Gil Gutierrez

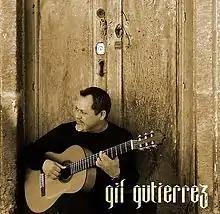
Gil Gutiérrez Guitarist

Gil Gutiérrez (born May 1, 1962 in Oaxaca, Mexico) is a virtuoso Mexican guitarist